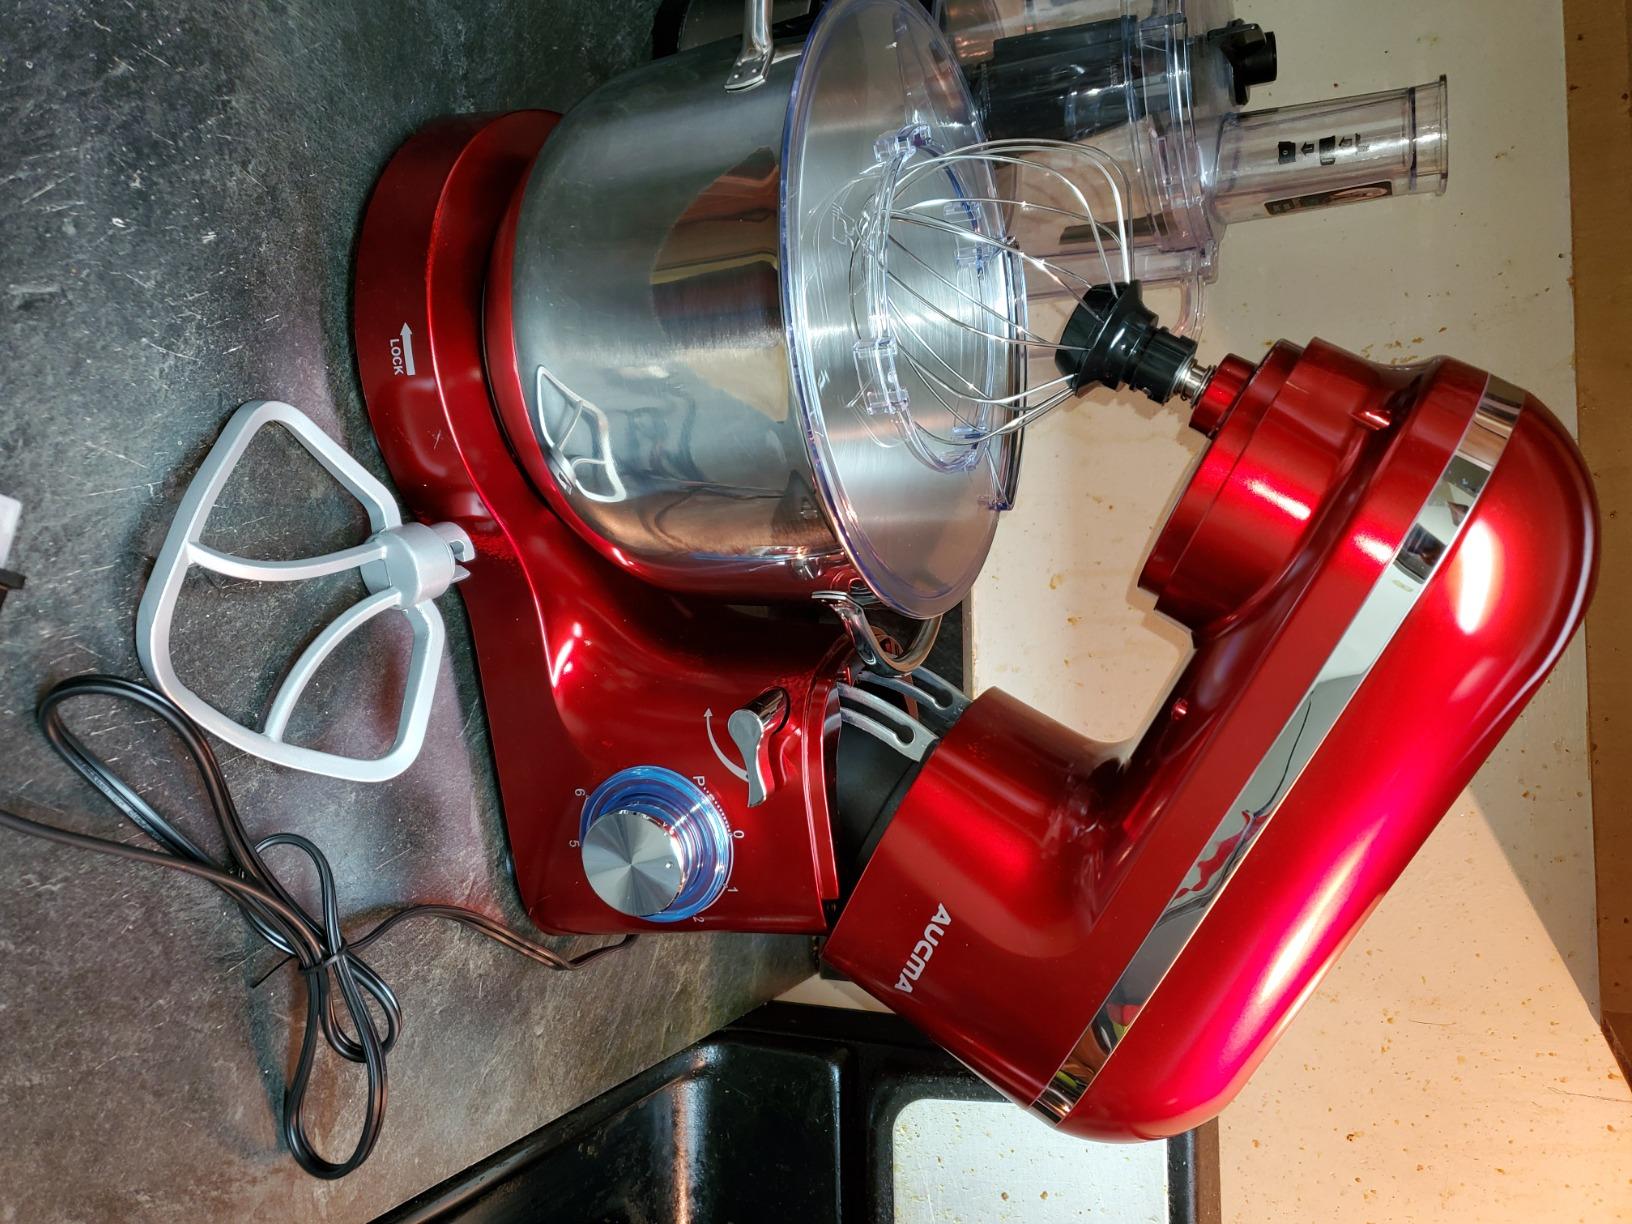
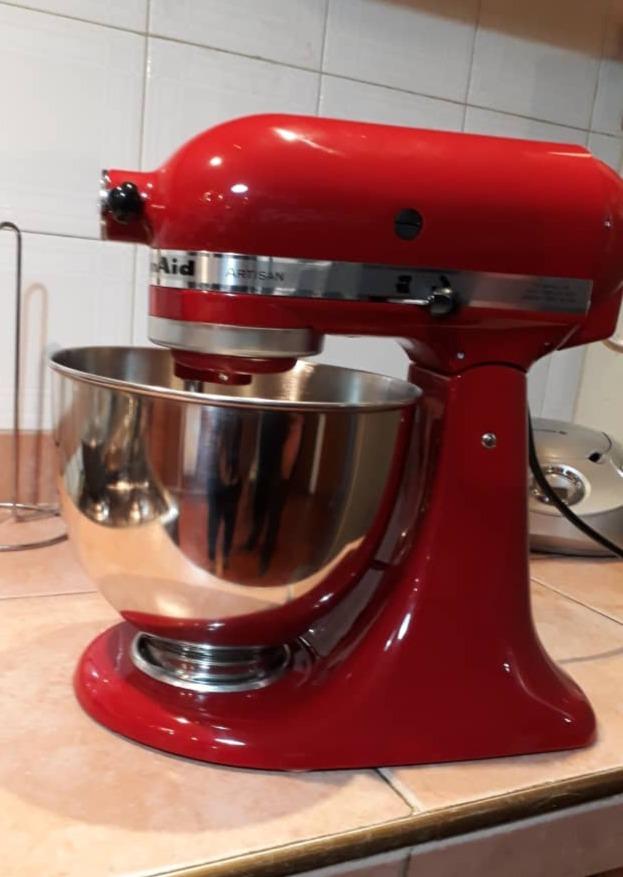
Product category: items_mixer
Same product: no